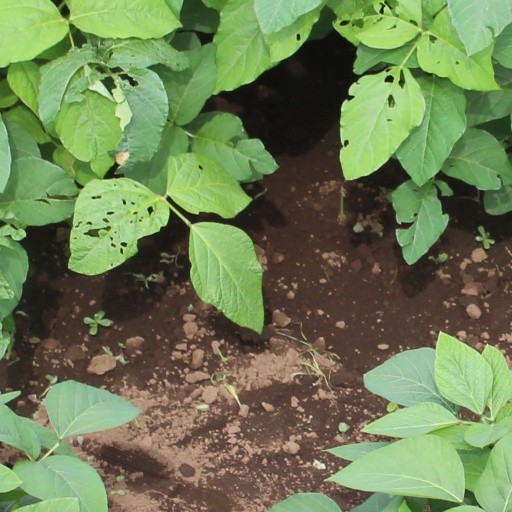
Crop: soybean